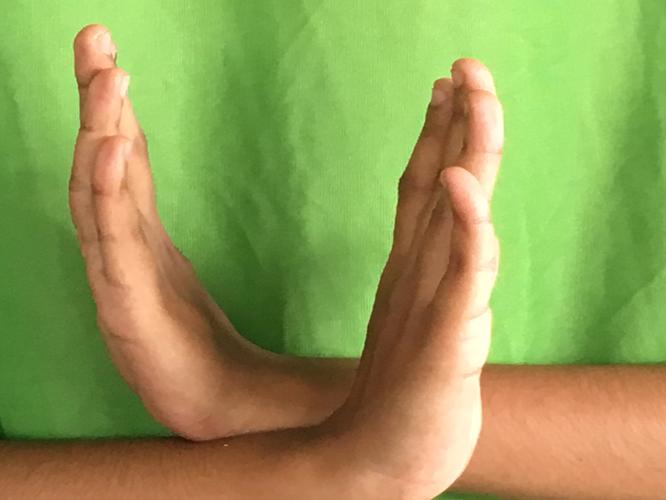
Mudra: Swastikam
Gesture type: double_hand